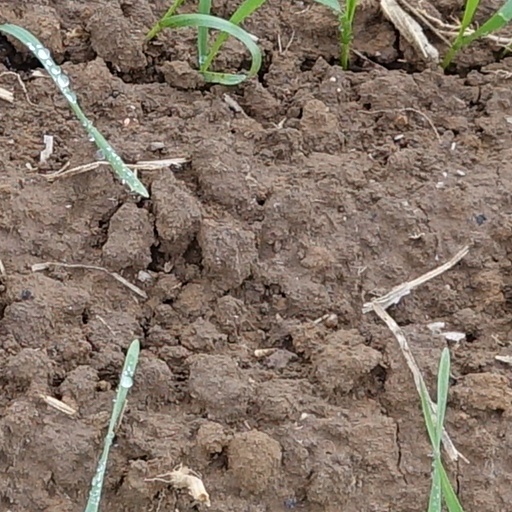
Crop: wheat